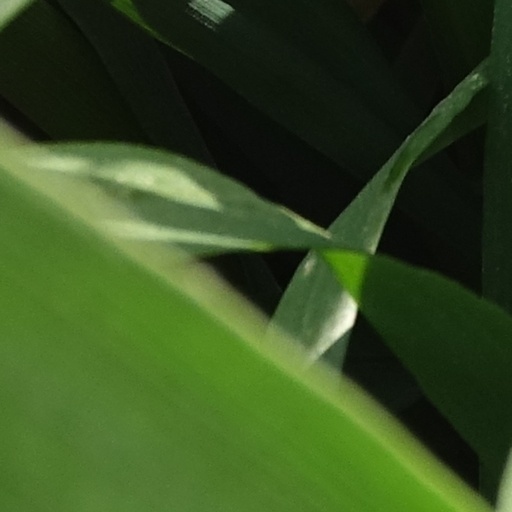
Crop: wheat